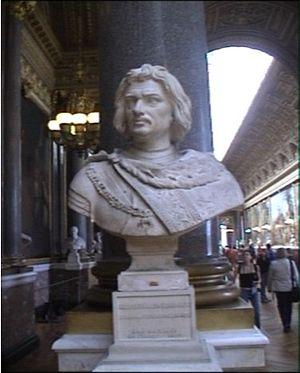
buste de Charles le Téméraire, dans la galerie des batailles du château de Versailles
La galerie des Batailles est une galerie du musée de l'Histoire de France, située au premier étage de l'aile du Midi du château de Versailles.